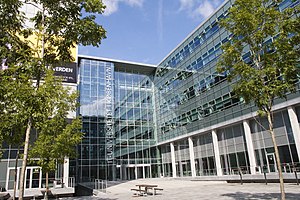
Informationsvidenskab
Indgangen til IT-Universitetet i København.
Informationsvidenskab er et internationalt etableret fag såvel som en uddannelse ved følgende danske universiteter: